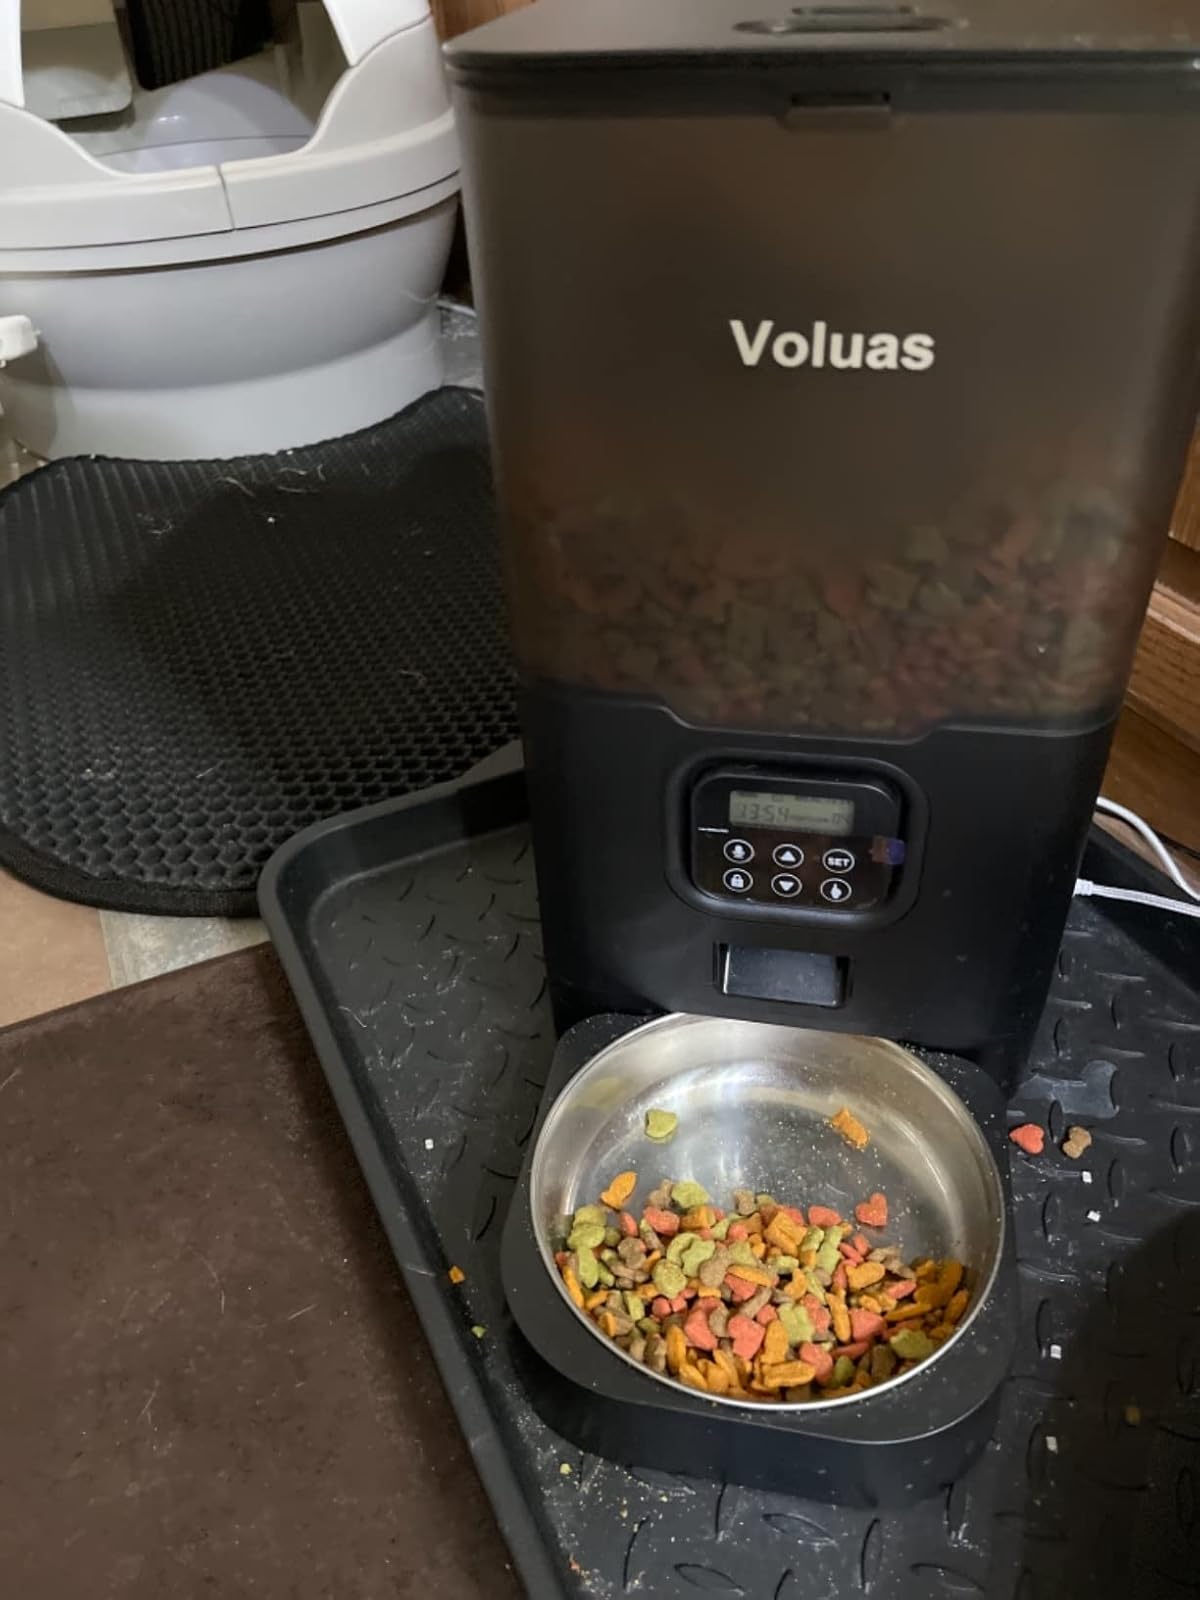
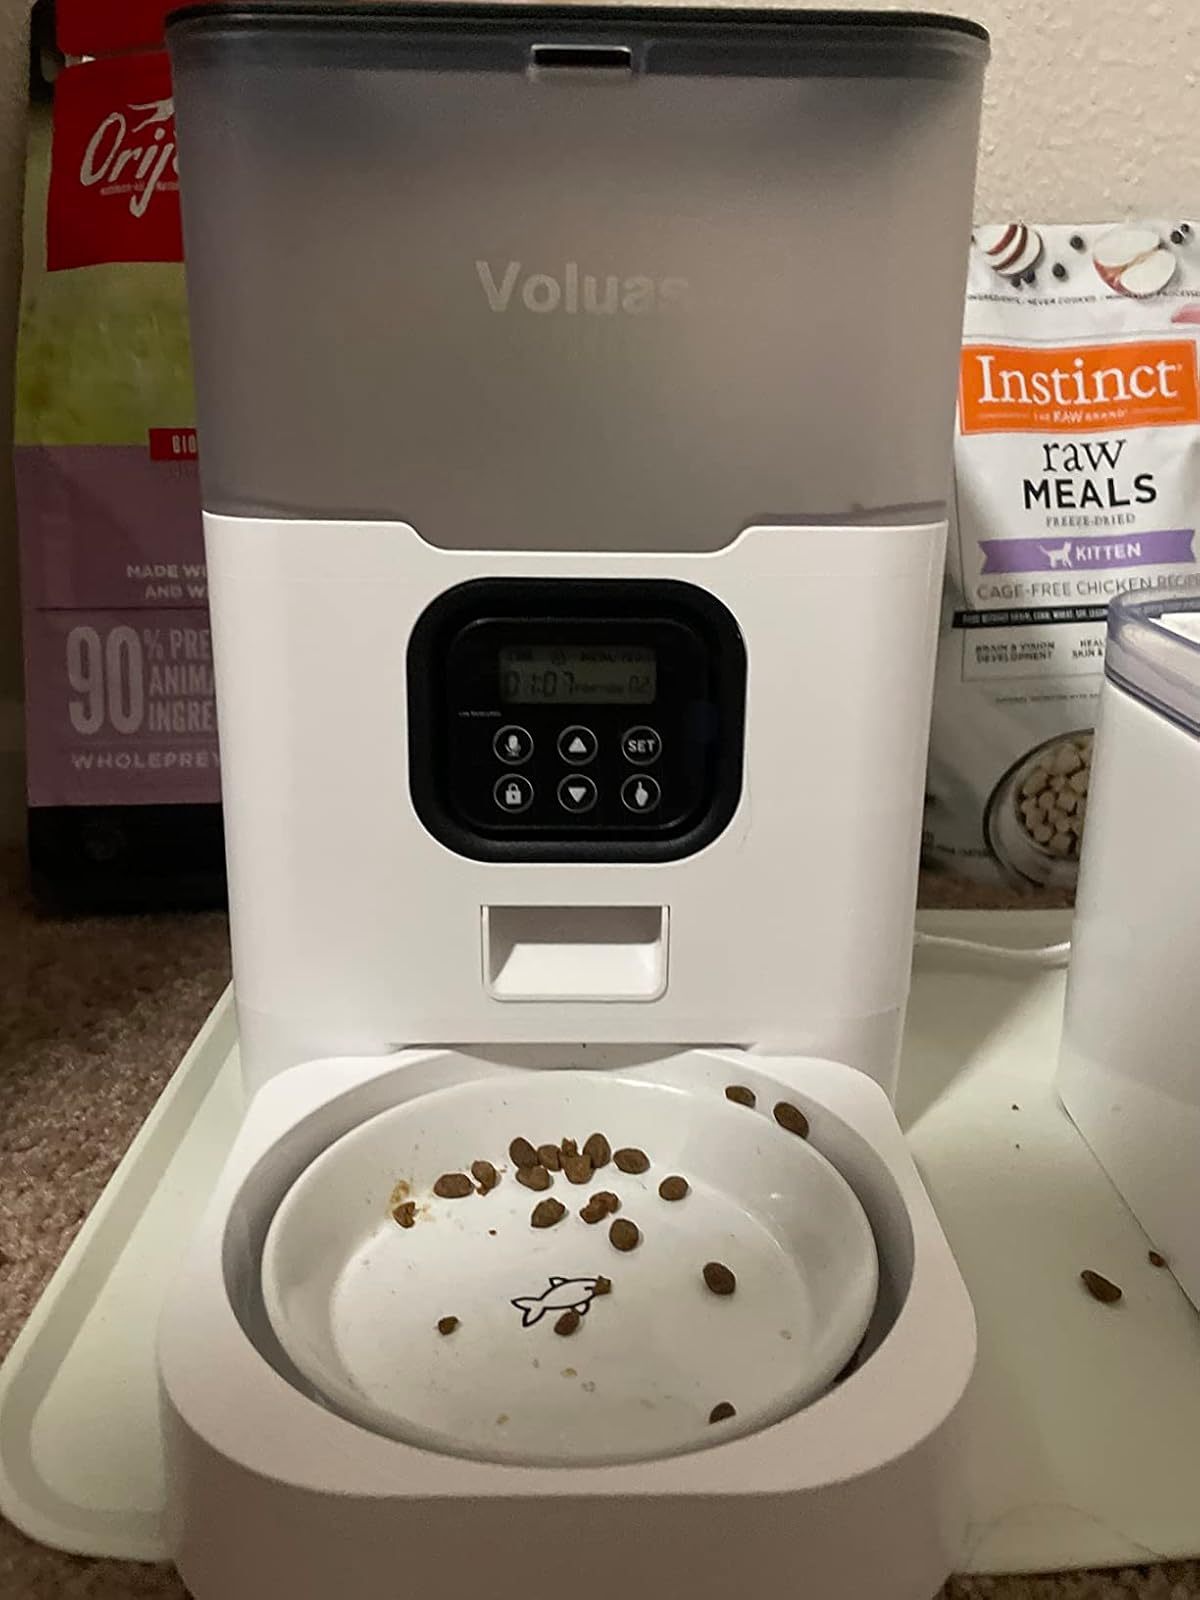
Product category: items_feeder
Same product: no